Ranging rod

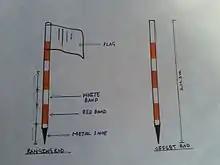
Ranging rod and Offset rod

A ranging rod, or range rod, is a surveying instrument used for marking the position of stations, and for sightings of those stations, as well as for ranging straight lines. Initially these were made of light, thin, and straight bamboo, or of well seasoned wood such as teak, pine, or deodar. They were shod with iron at the bottom and surmounted with a flag about 250 mm in size. Nowadays they are made of wood, metal, or fibreglass. The rods are usually about 30 mm in diameter and 2 or 3 m long, painted with alternating bands, such as red and white, red and yellow, or black and white, in lengths of 200 mm (i.e. one link length of metric chain), 500 mm, or 1 foot. These colours are used so that the rod can be properly sighted in case of long distance or bad weather. Ranging rods of greater length, e.g. 3 to 6 m, are called ranging or range poles, and are used for very long survey lines. Another type of ranging rod is known as an offset rod, which has no flag at the top. It is used for measuring small offsets from the survey line when the work is of an ordinary nature.